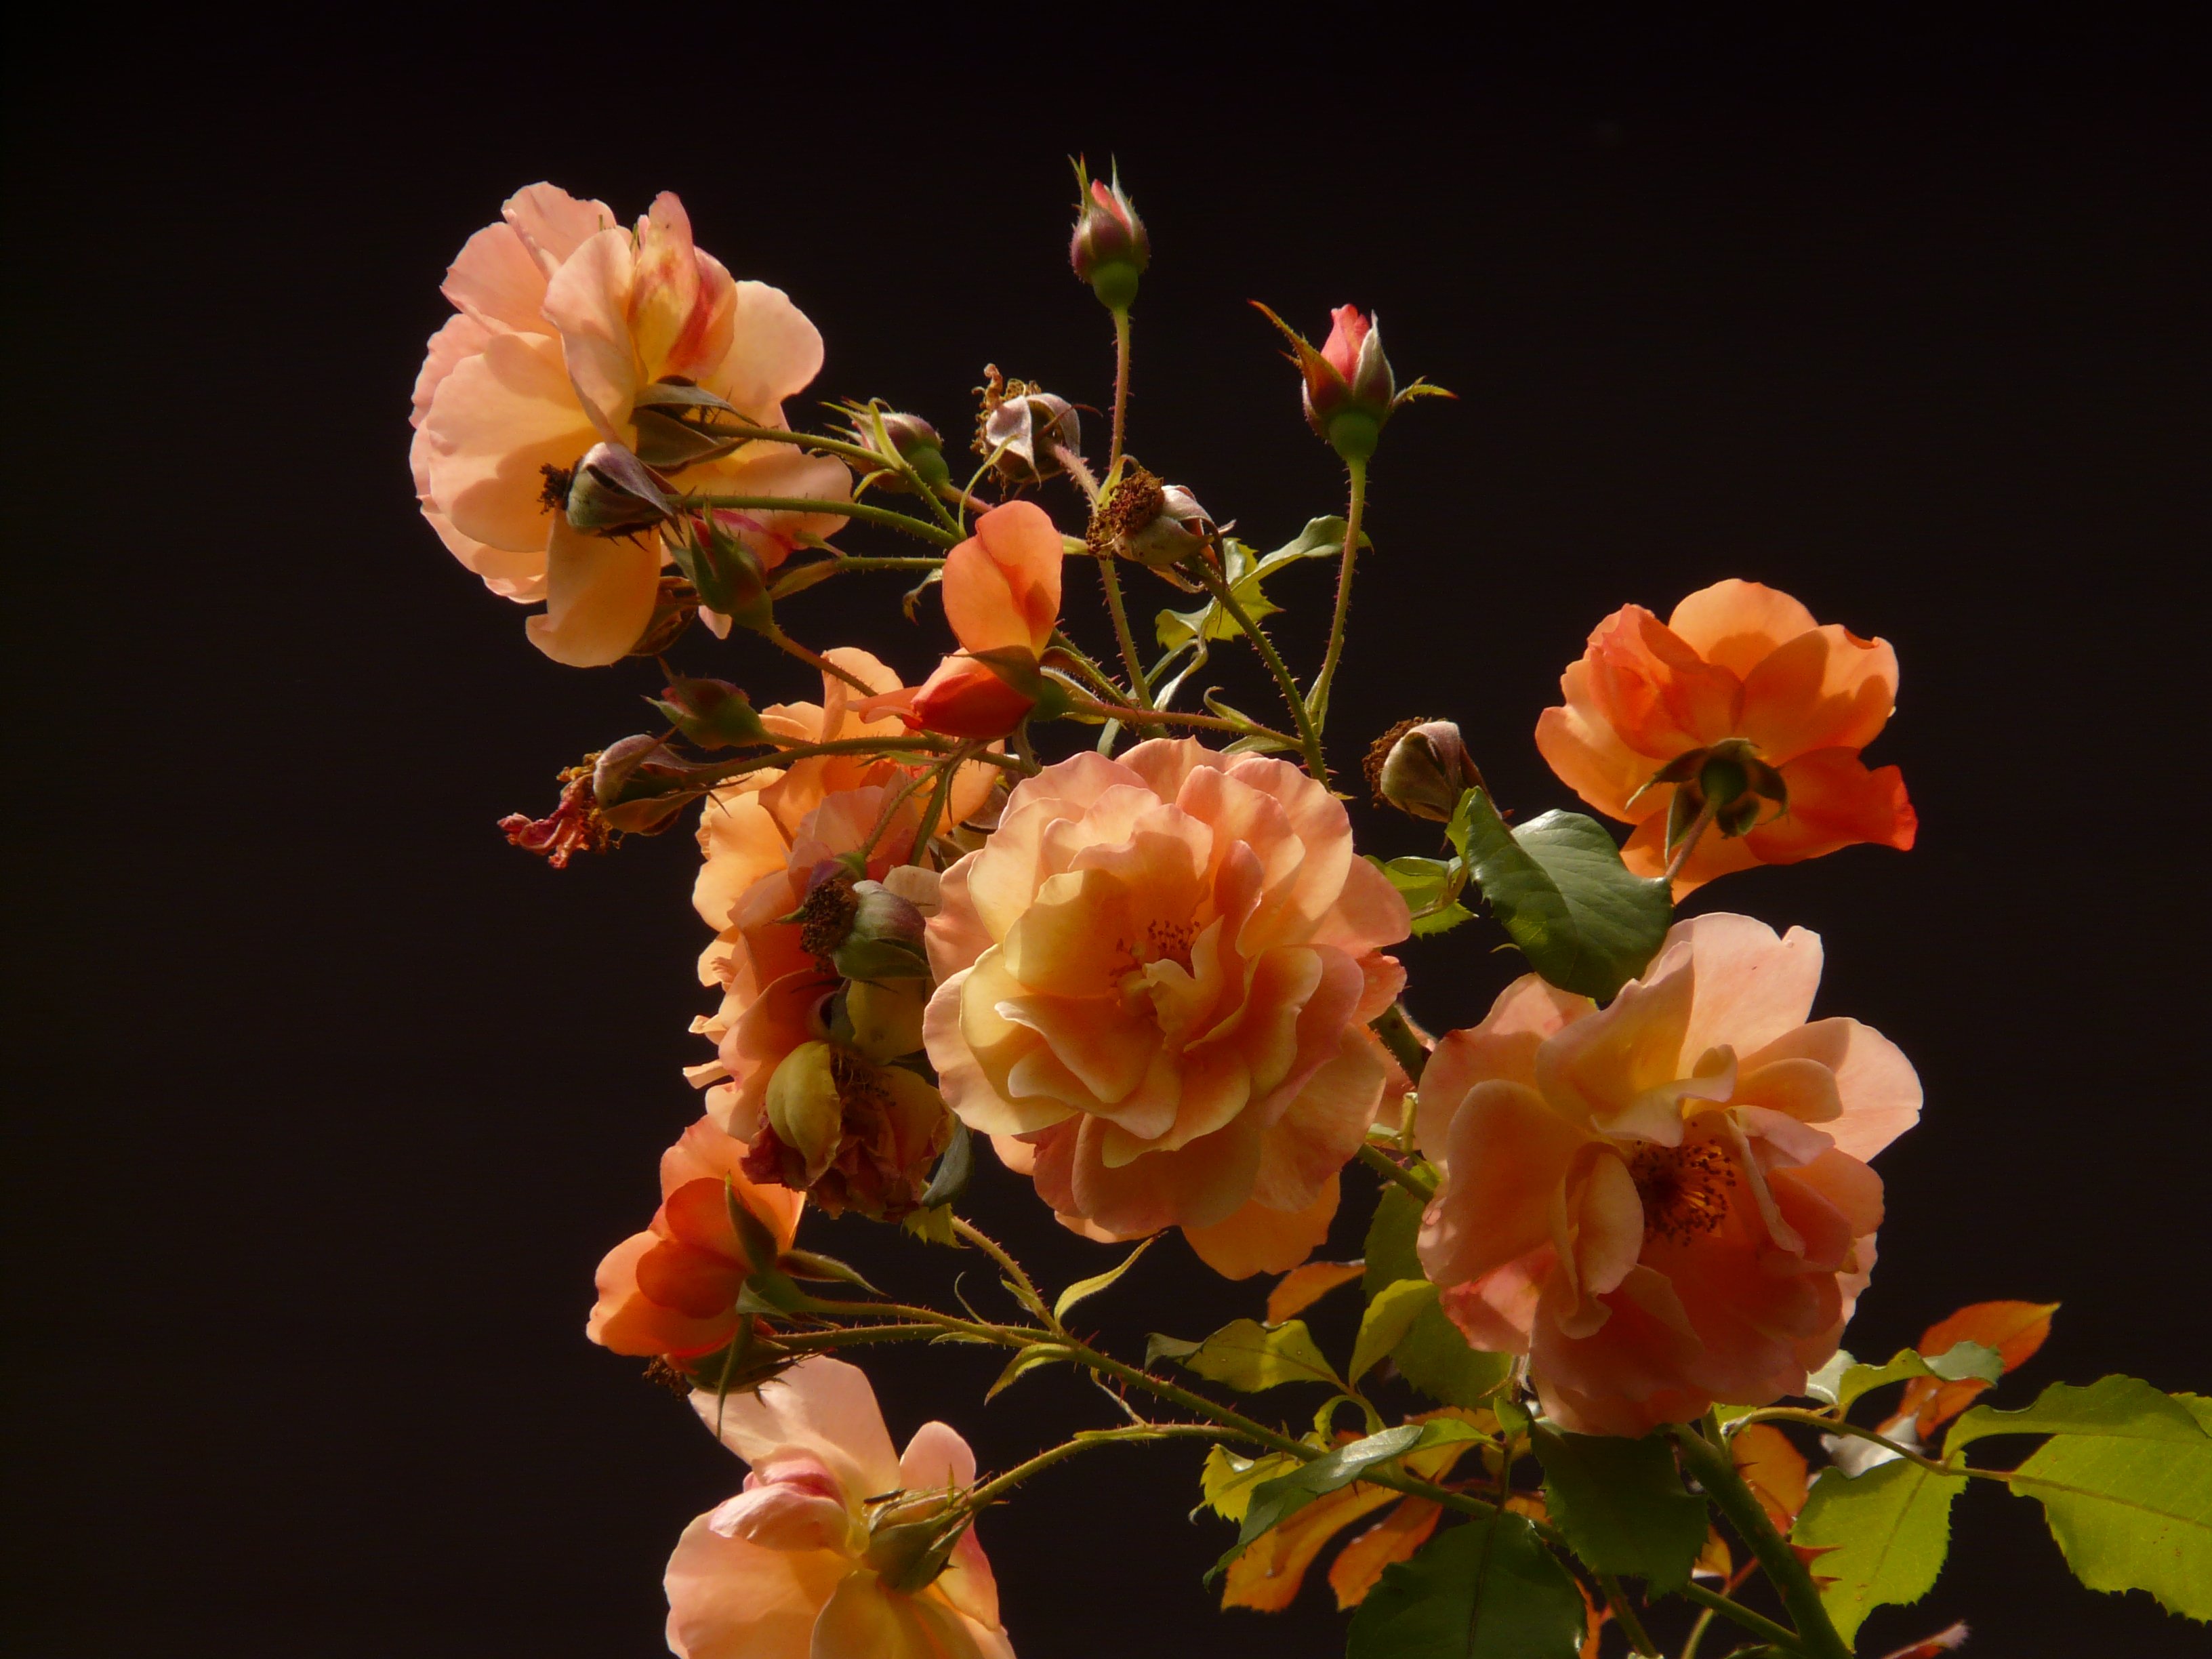
branch, blossom, plant, leaf, flower, petal, bloom, rose, orange, botany, yellow, flora, shrub, beautiful, floristry, fragrance, rose bloom, macro photography, rose flower, flowering plant, garden roses, rose family, floral design, land plant, flower arranging